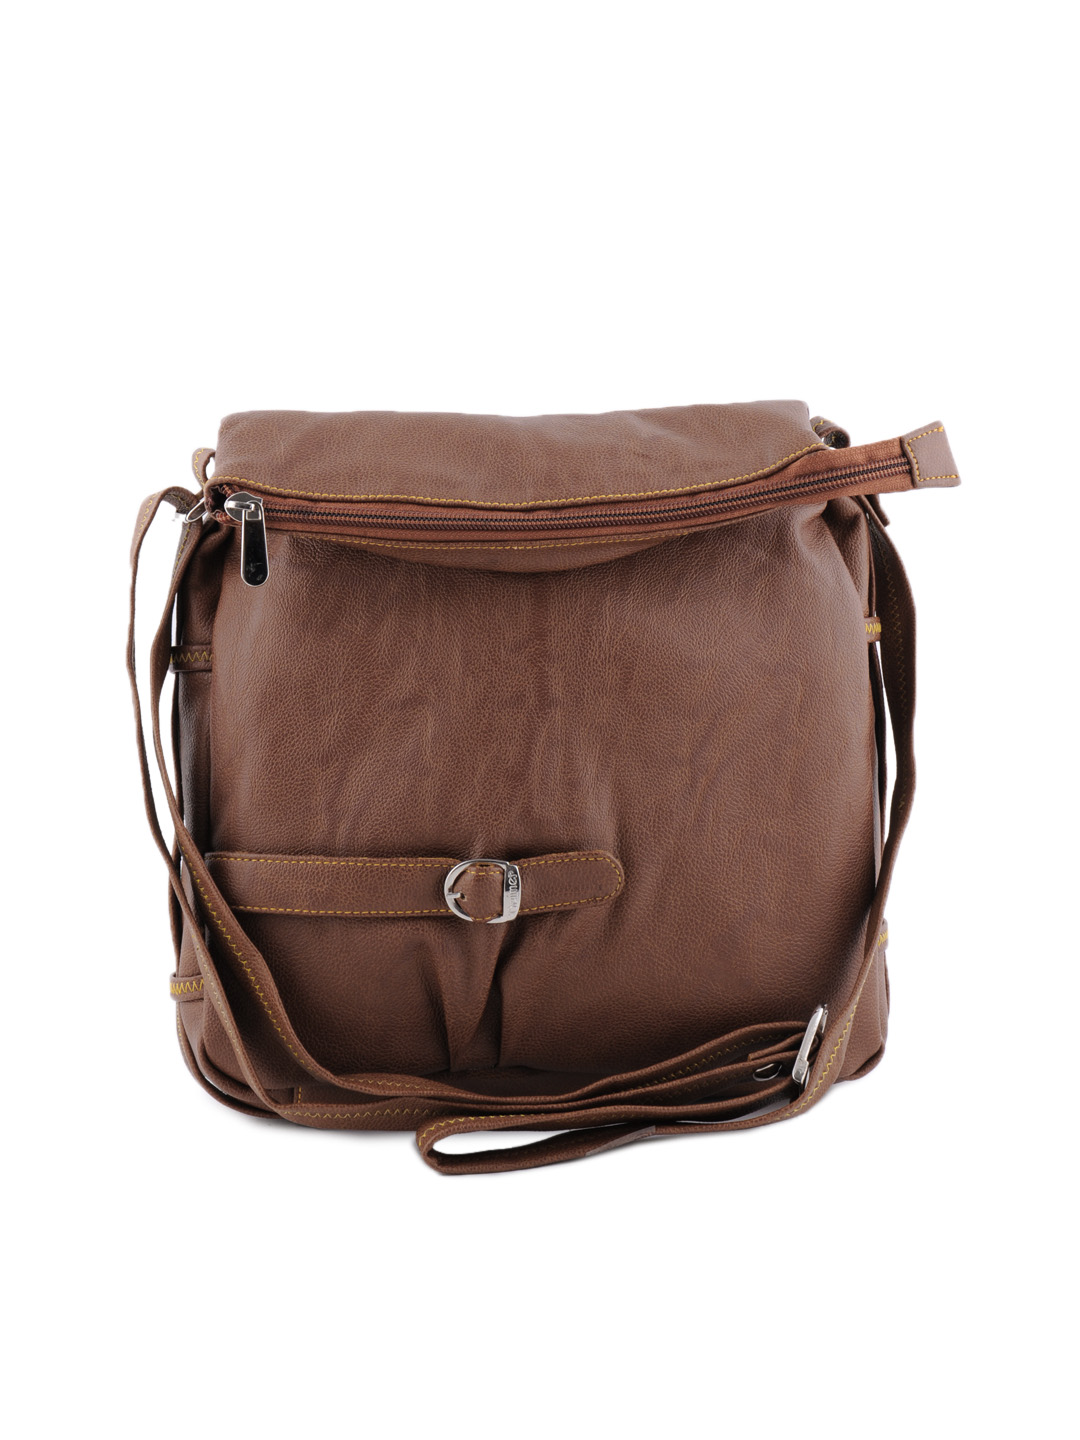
Murcia Women Casual Brown Handbag
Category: Accessories / Bags / Handbags
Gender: Women
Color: Brown
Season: Winter 2015
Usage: Casual